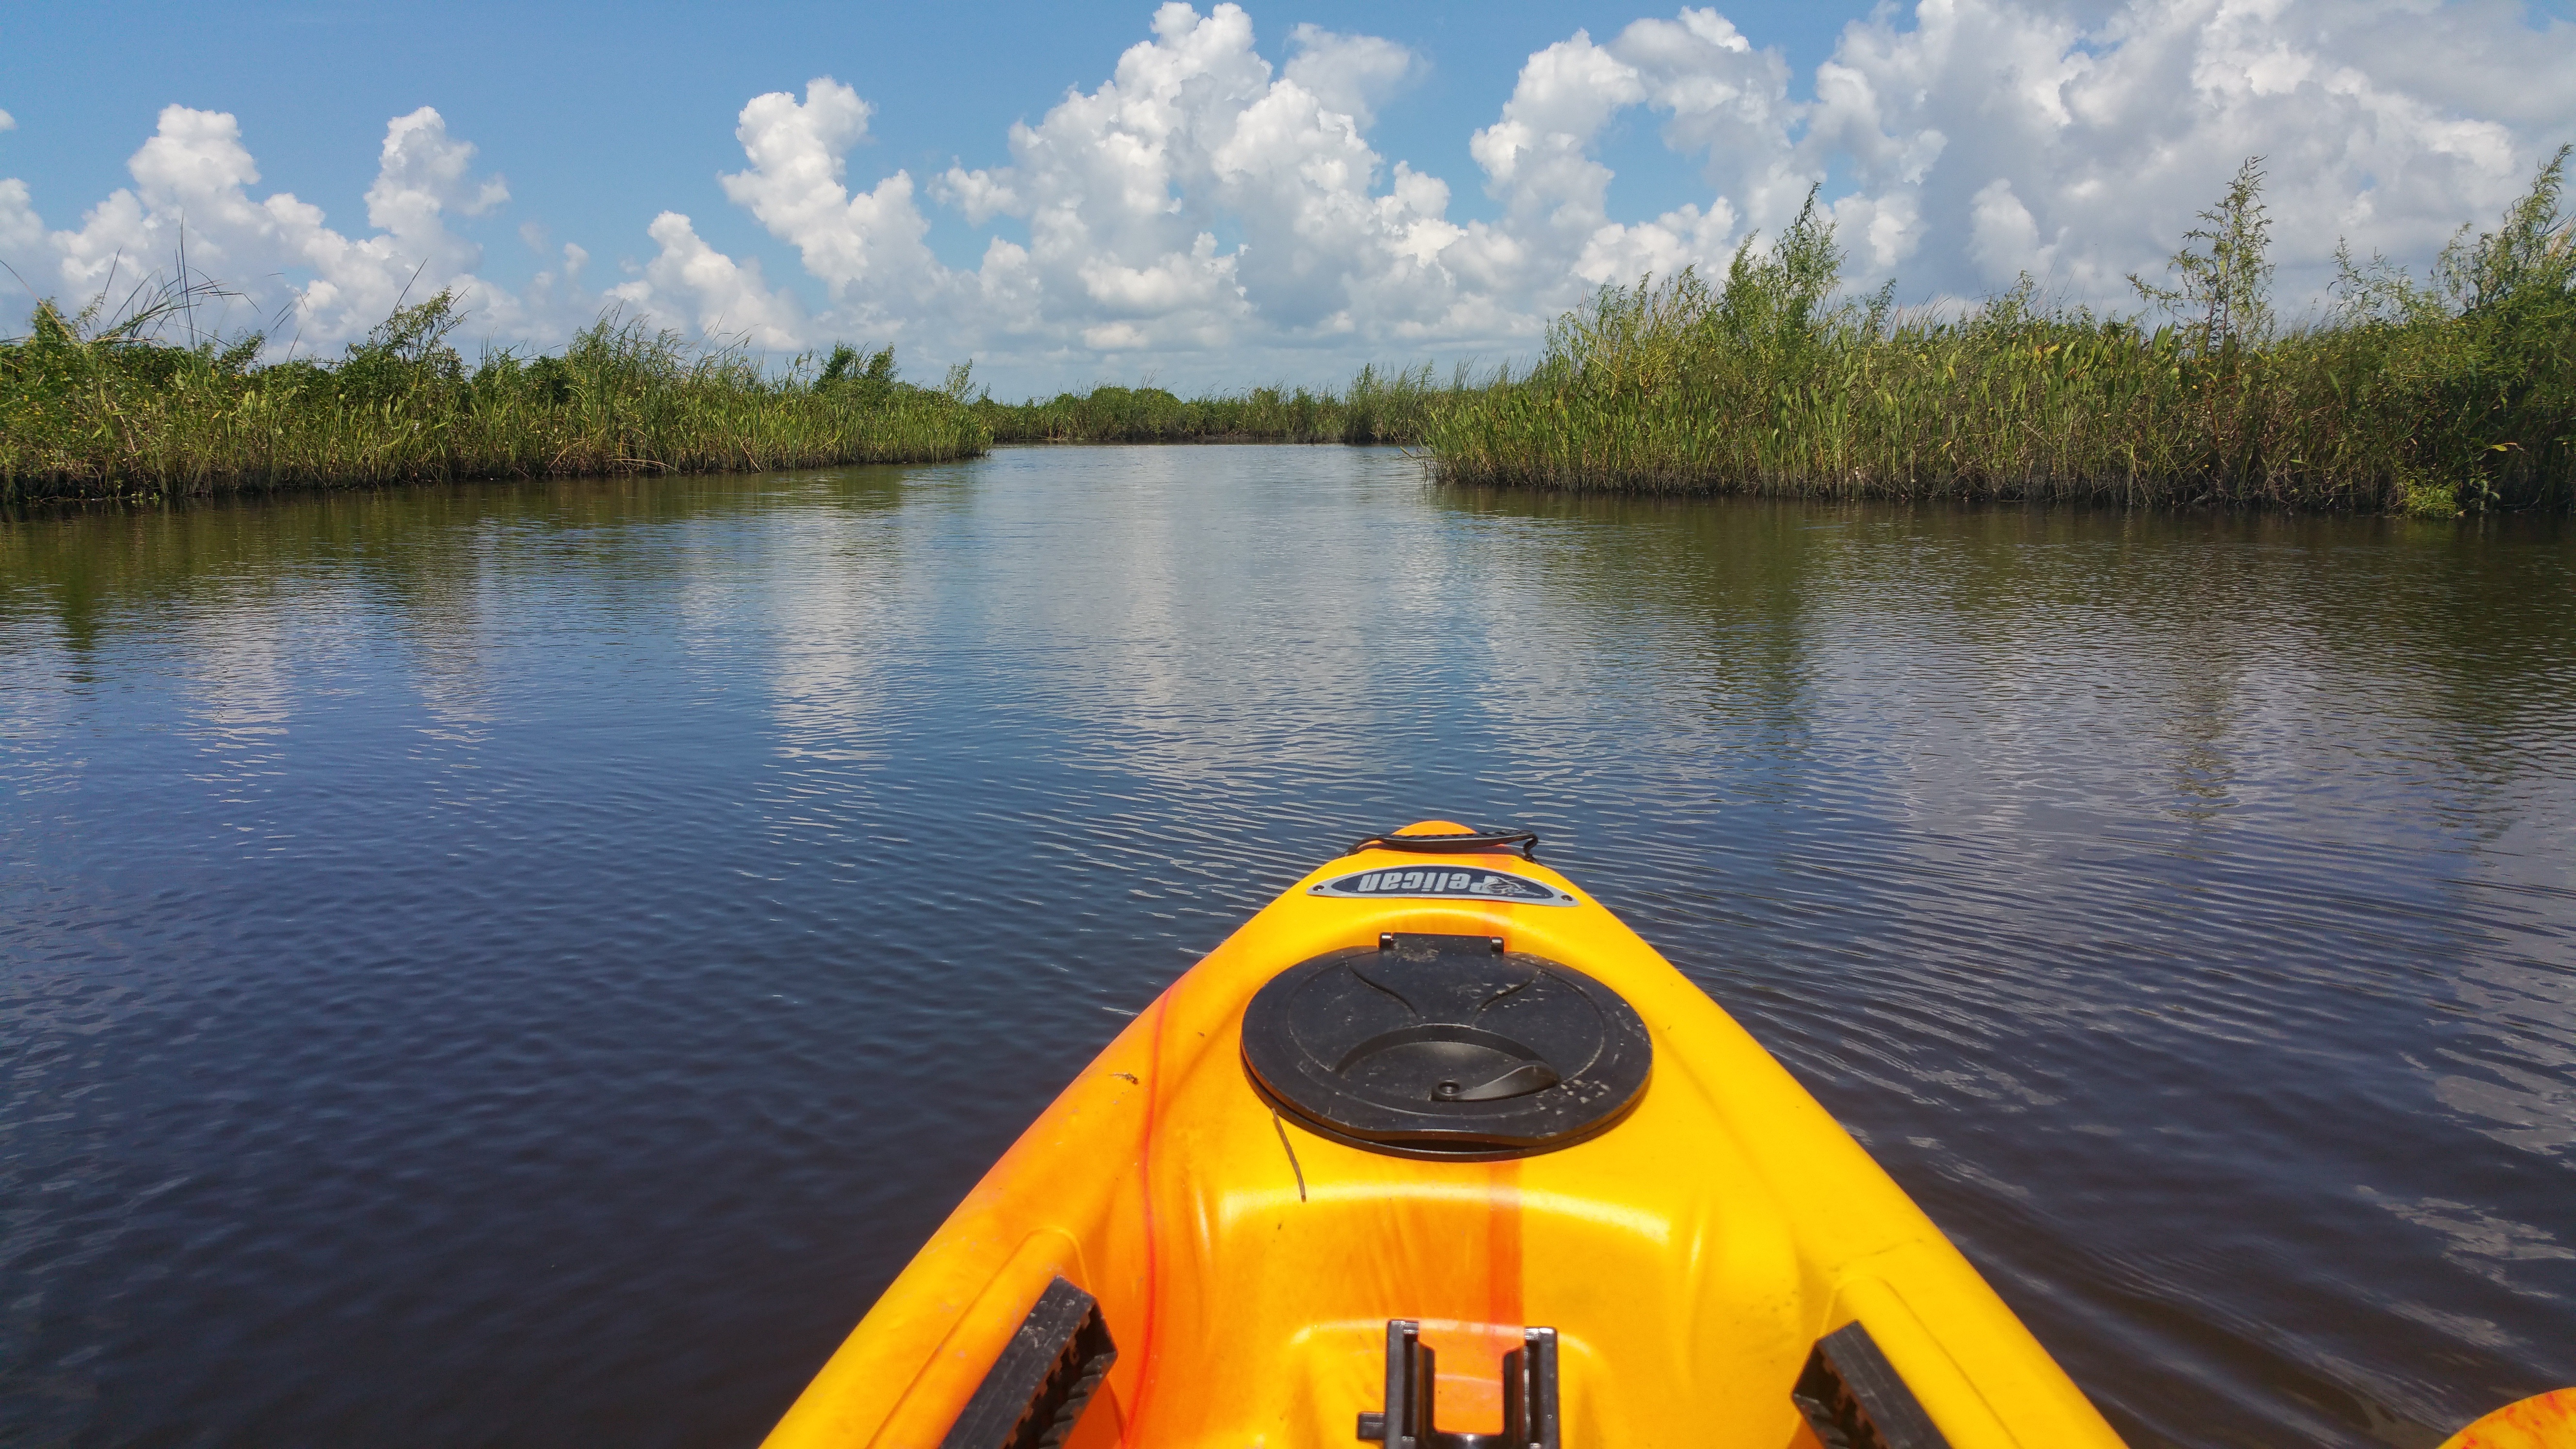
water, marsh, boat, summer, paddle, vehicle, kayak, sports equipment, boating, kayaking, watercraft, louisiana, watercraft rowing